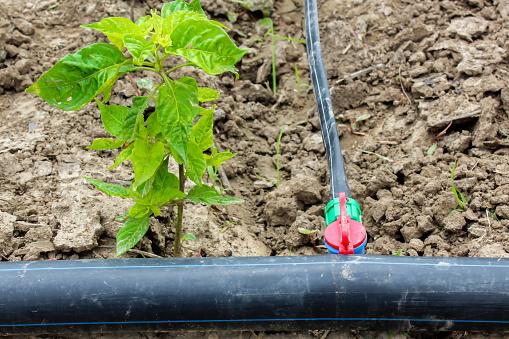
Mtindo wa ukulima na hali ya mtindo spesheli wa kuweza kunyunyizia maji. Bomba nyeusi kubwa likiwa linaonekana kupita karibu na mmea ili kuweza kunyunyizia mmea huu maji.